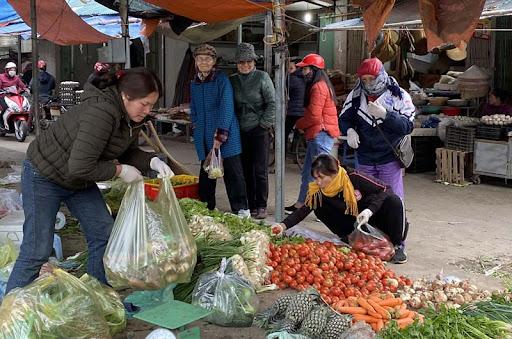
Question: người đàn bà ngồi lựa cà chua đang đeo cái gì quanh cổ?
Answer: bà ấy quấn khăn choàng màu vàng quanh cổ